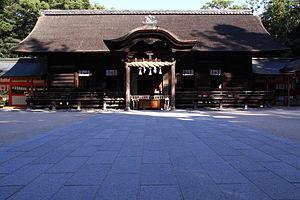
L'Ōyamazumi-jinja est un sanctuaire shinto situé dans l'île d'Omishima dans la mer intérieure de Seto. Le sanctuaire est dédié aux dieux qui protègent les marins et les soldats. Pour cette raison, de nombreux daimyos et d'autres chefs militaires ont fait des offrandes au sanctuaire dans l'espoir de succès ou en remerciement de victoires.